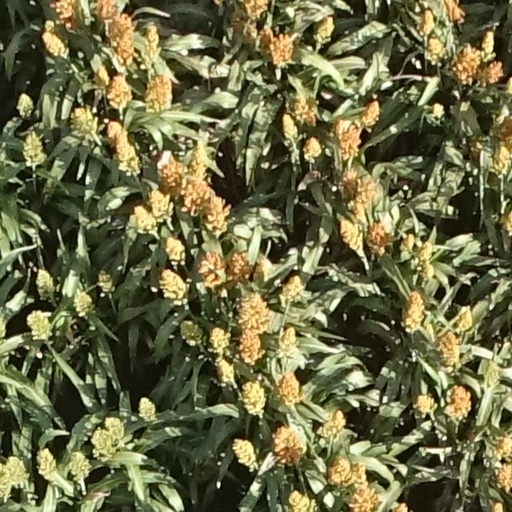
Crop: sorghum